Tom Hyer

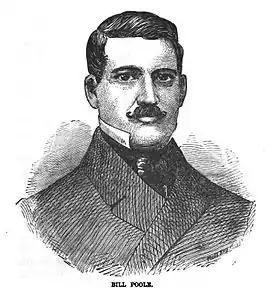
William Poole of Bowery Boys

Two days later, Hyer was celebrated when he arrived in Philadelphia by a triumphal procession after his victory over Sullivan, and there were even exaggerated reports in the newspapers of his becoming a Whig candidate for the Presidency of the United States. Once the celebrations ended, Hyer was required to attend a hearing in Philadelphia before a judge who was waiting for a requisition from the Governor of Maryland to prosecute him for the fight. He was briefly held at Moyamensing Prison while waiting for the requisition from Maryland, but it never arrived.